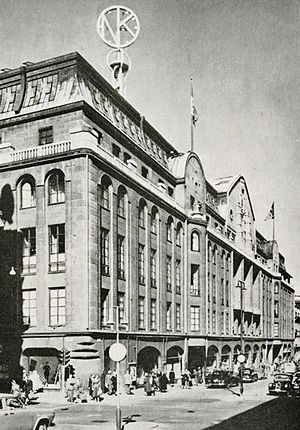
NK-klockan
NK og uret 1958.
NK-klockan er et roterende neonskilt i Stockholm som findes på taget af varehuset NK, Hamngatan 18-20. Det blev monteret i 1939 på Telefontornet, blev taget ned i 1953 og fik senest 1954 sin nuværende plads.